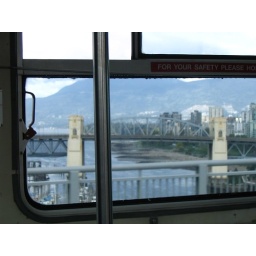
From the #10 bus looking NE over the city to North Vancouver. Burrard bridge interposes.